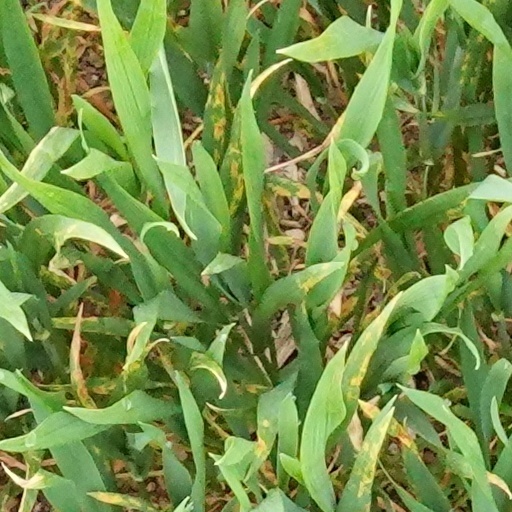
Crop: wheat